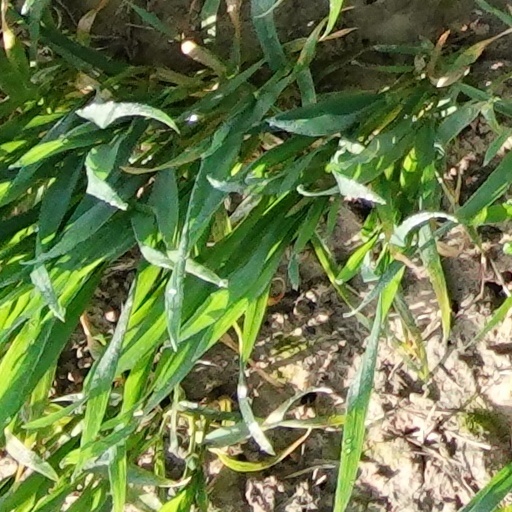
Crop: wheat